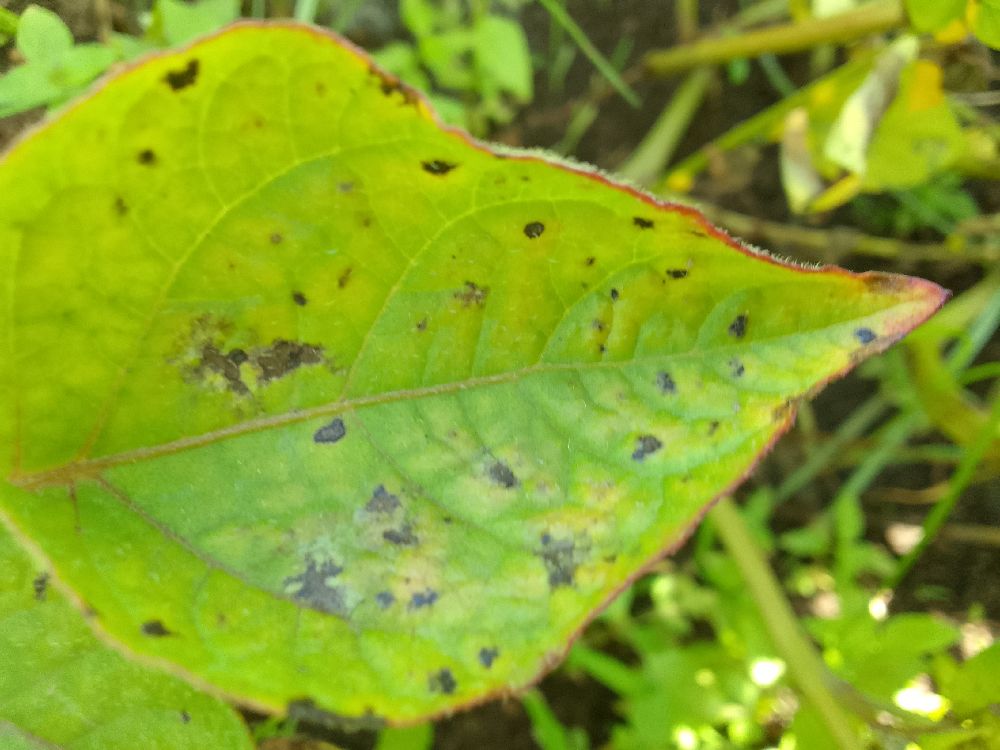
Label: Early blight